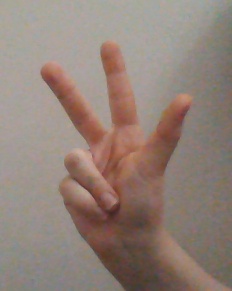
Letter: al